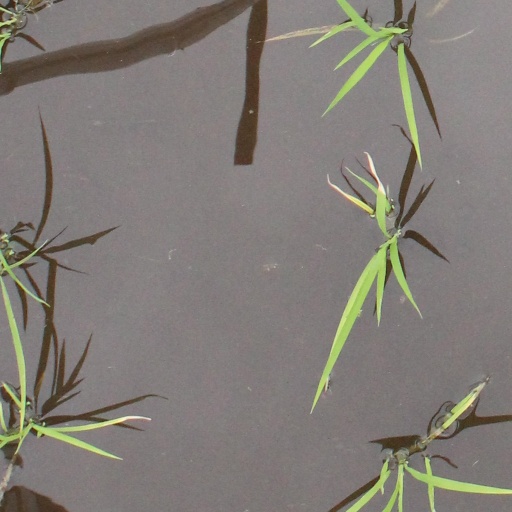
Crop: rice